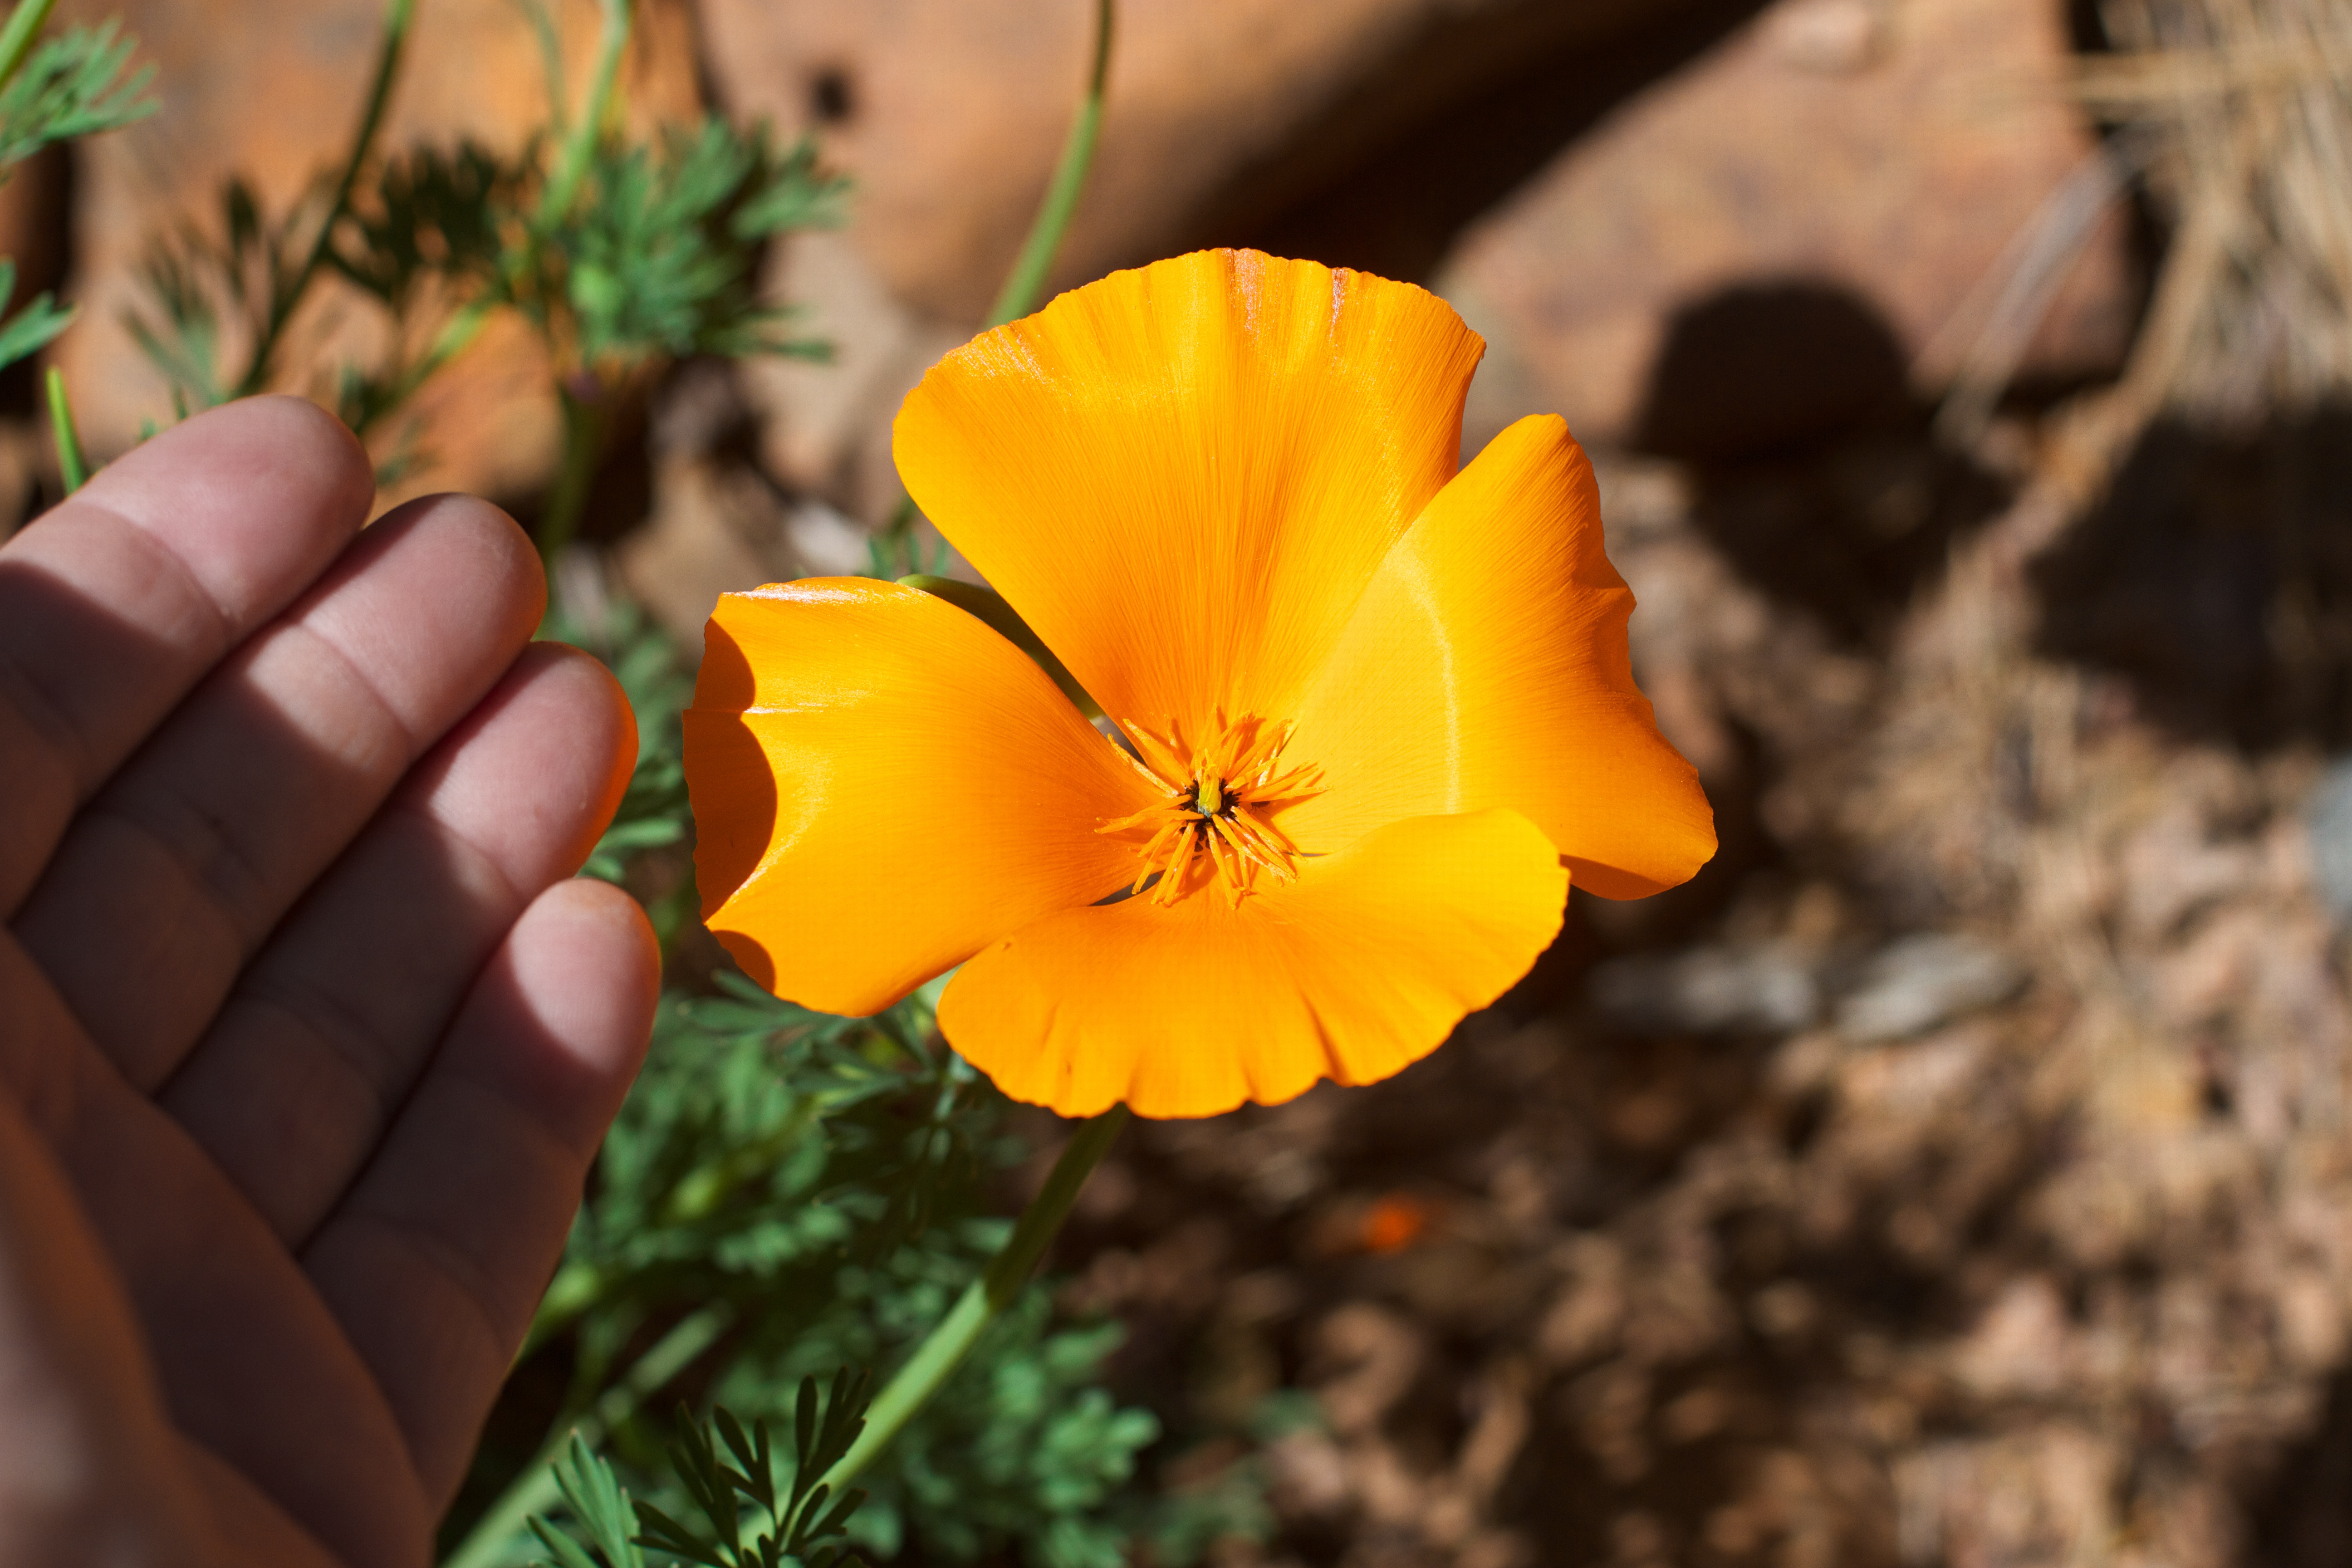
nature, plant, leaf, flower, petal, botany, yellow, flora, wildflower, close up, poppy, macro photography, flowering plant, annual plant, land plant